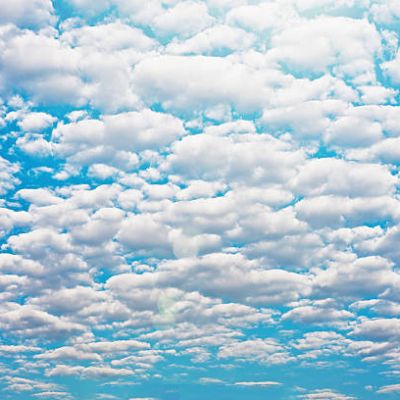
Cloud type: Cirrocumulus (Cc)